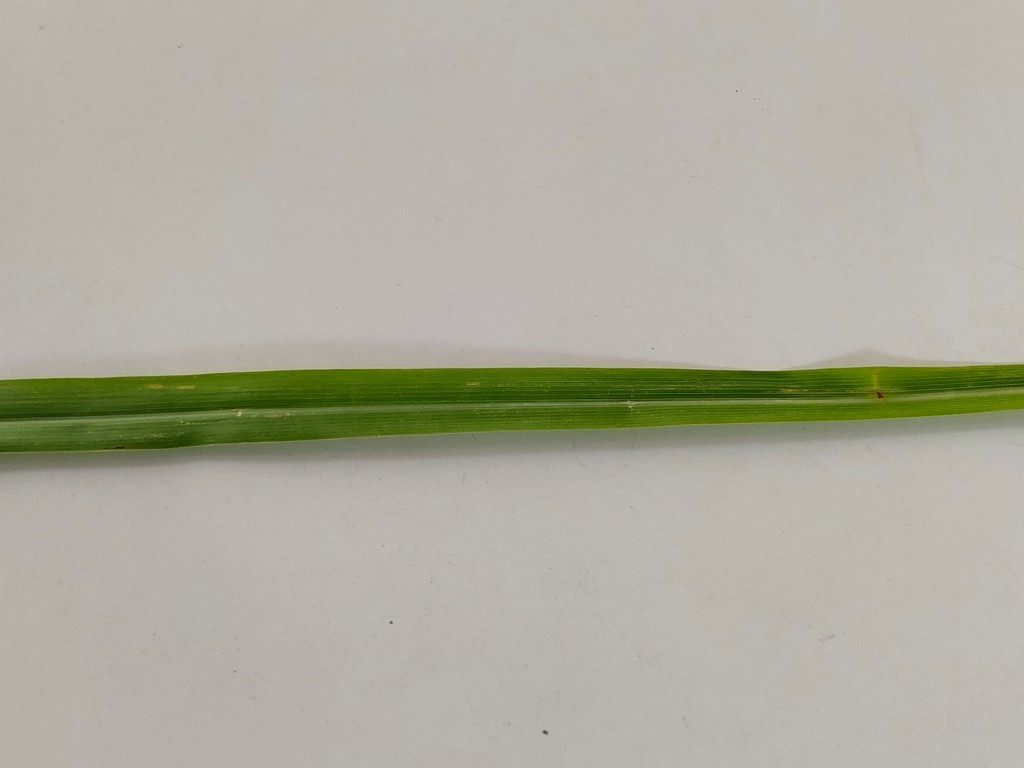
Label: Unhealthy